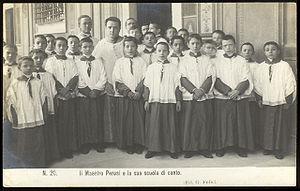
Le Chœur de la chapelle Sixtine est un chœur basé à la Cité du Vatican : il s'agit d'un des plus anciens chœurs religieux au monde. À l'heure actuelle, le chœur comprend vingt chanteurs adultes ainsi qu'une trentaine de jeunes garçons, deux ensembles Octoclaves et Nuovo Quartetto Vocale Romano.
« Il y a plus de musique dans la tête de Perosi que dans la mienne et celle de Mascagni mises ensemble. – Giacomo Puccini »